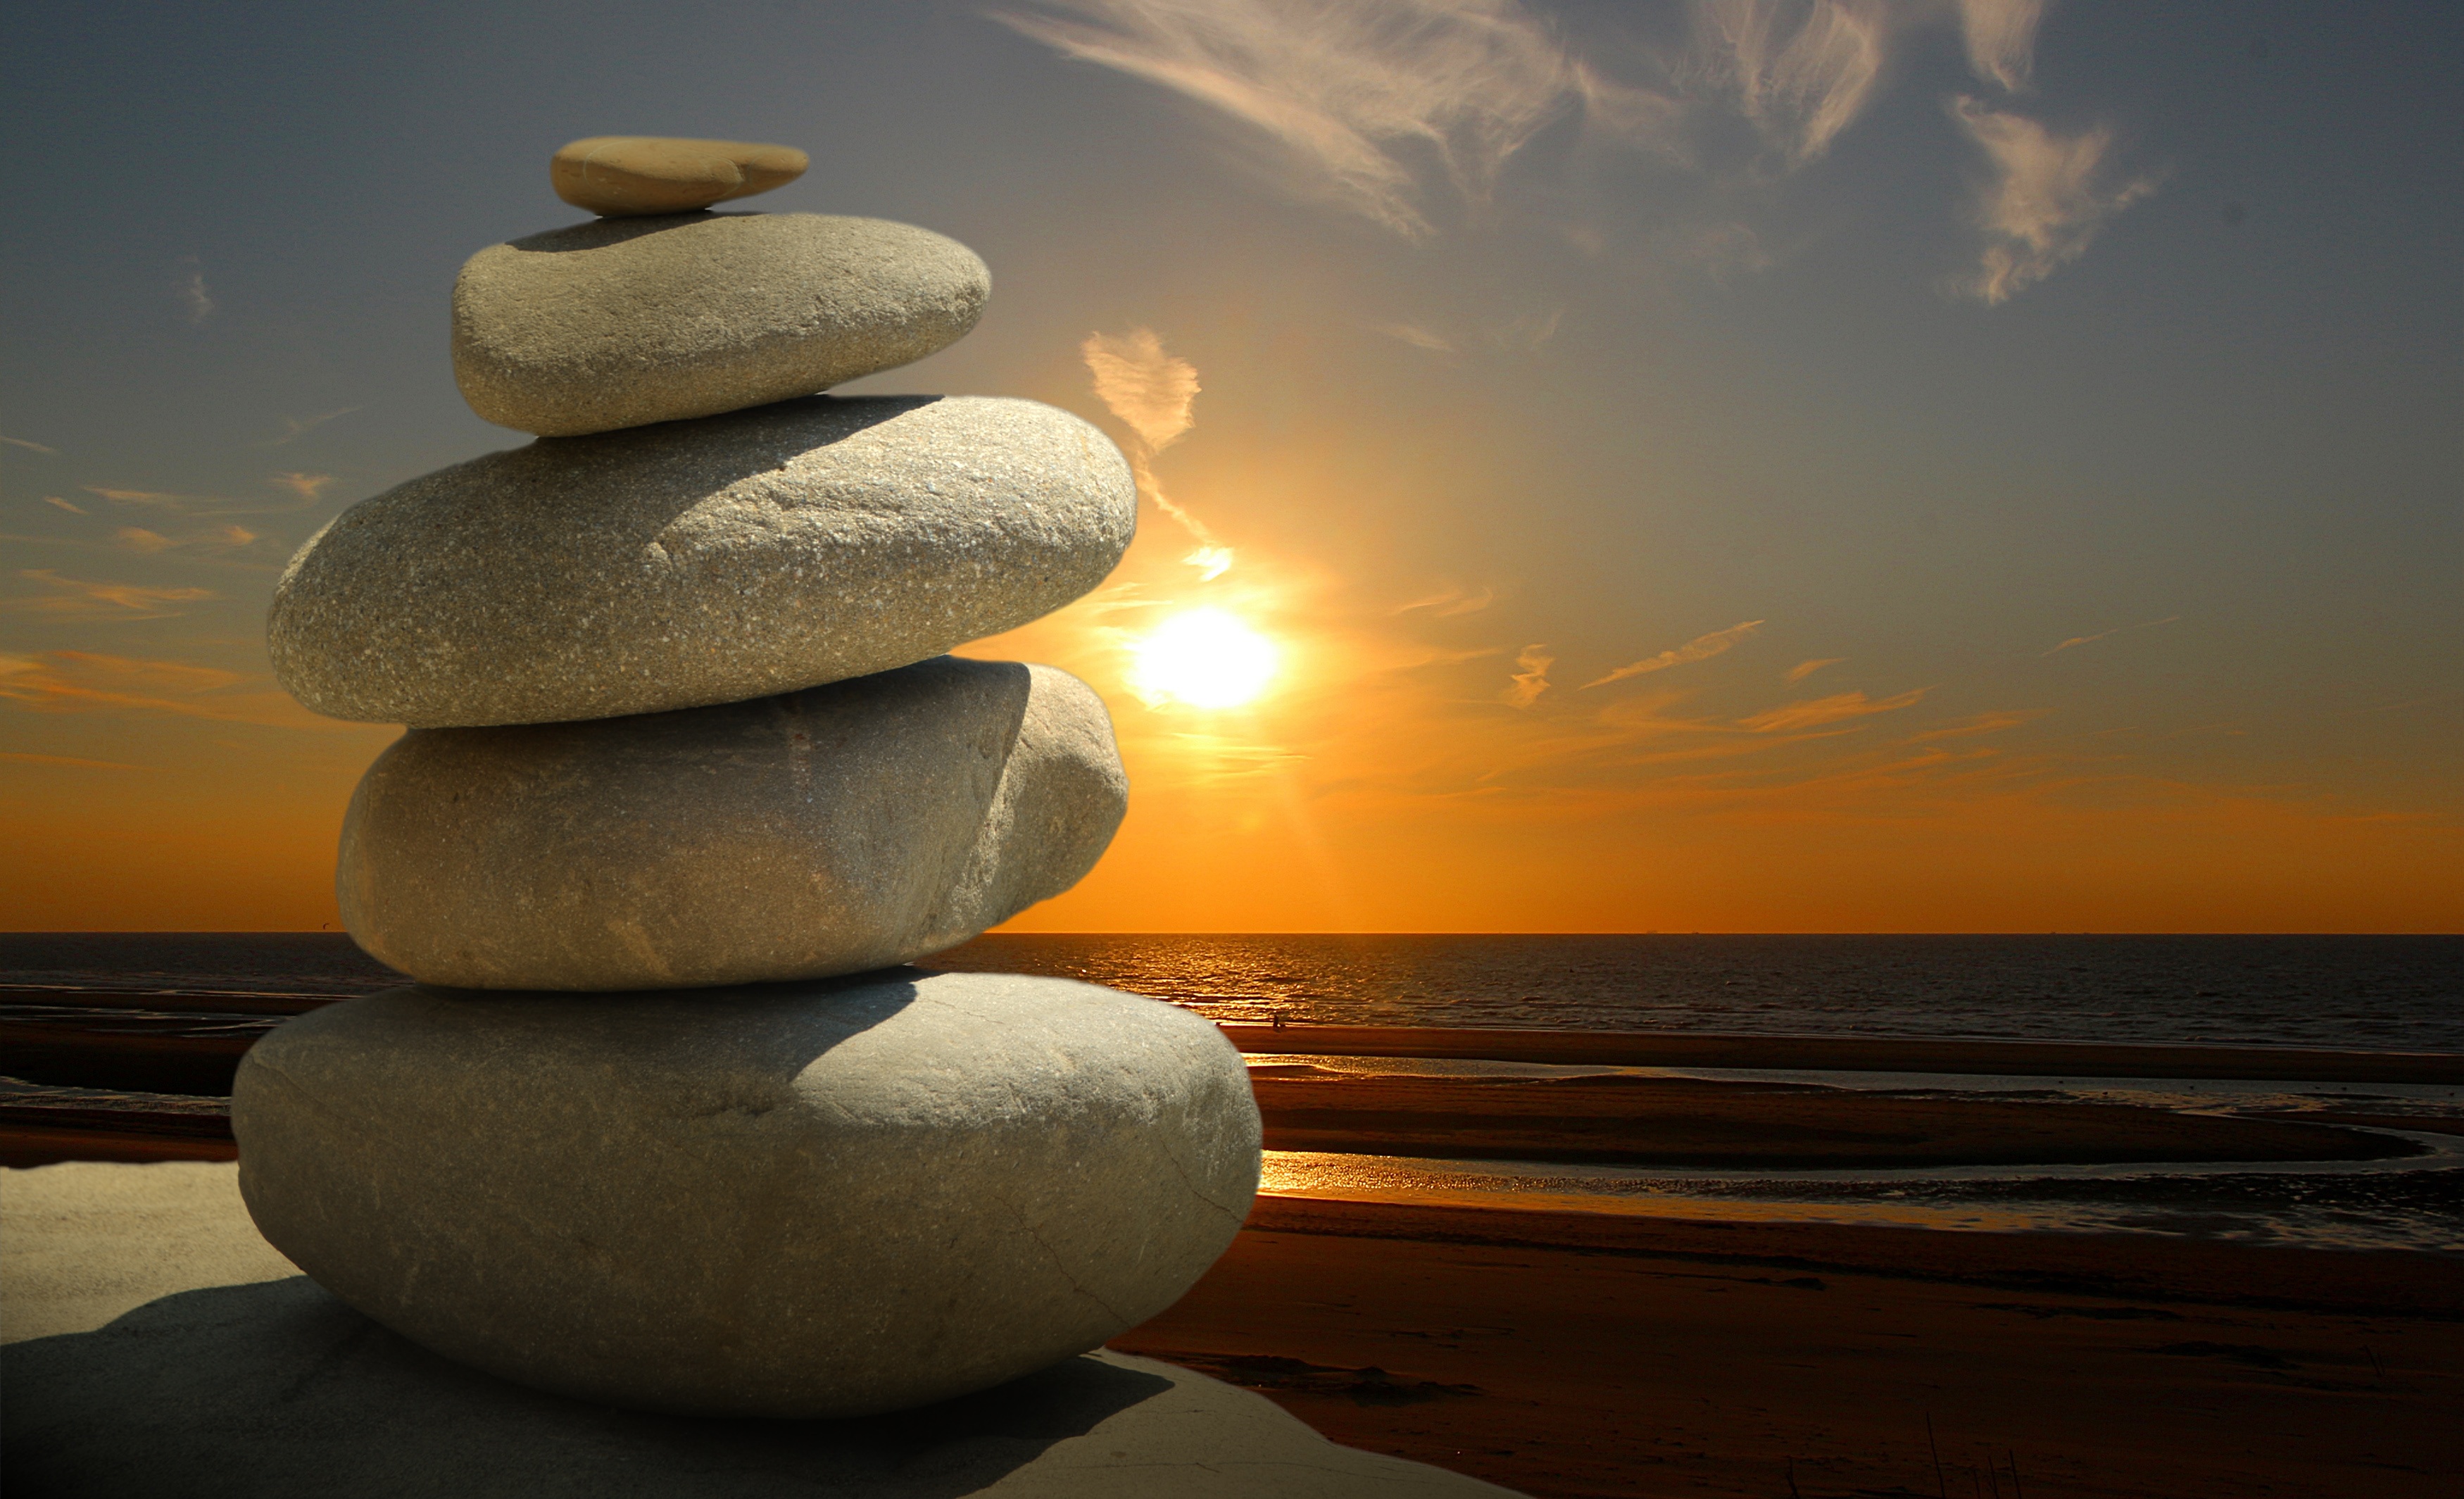
sea, sand, rock, ocean, horizon, sunrise, sunset, sunlight, morning, texture, reflection, asia, material, zen, spiritual, sculpture, stones, relaxation, background, design, assembly, serenity, graphic, patience, harmony, spirituality, wellness, feng shui, zen stones, fengshui